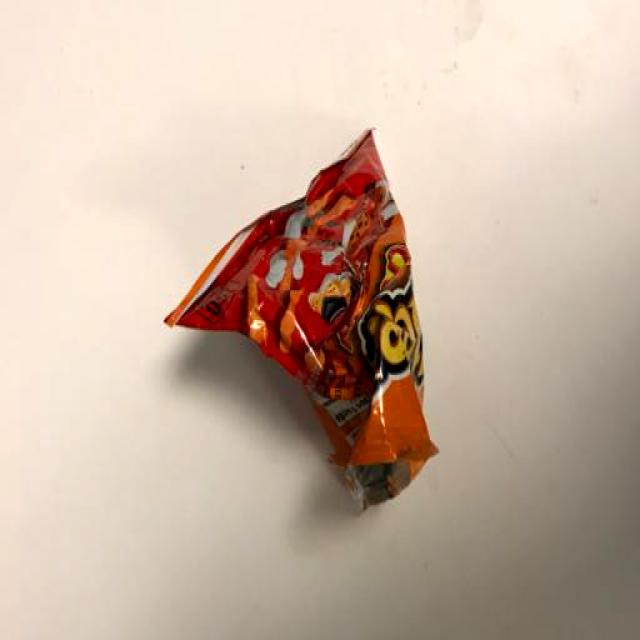
Label: Trash